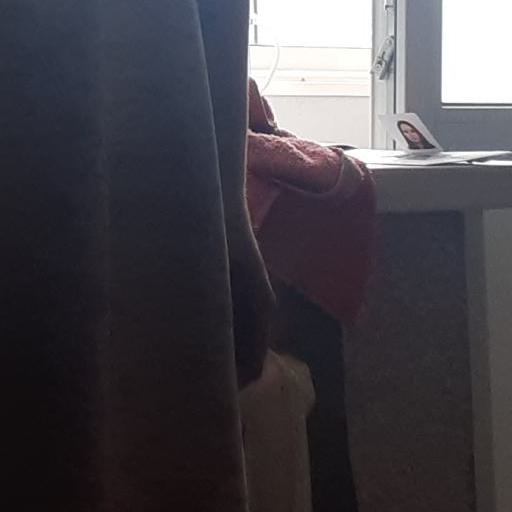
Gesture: no_gesture